Charles W. Baker

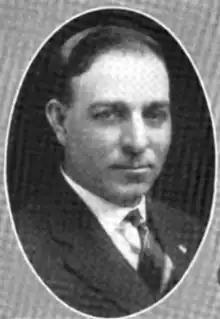

Baker was born in Monroe Center, Ogle County, Illinois. He owned a farm in Davis Junction, Illinois. He served as a township tax collector and road commissioner. Baker served on the Ogle County Board and was a Republican. He served in the Illinois House of Representatives from 1917 to 1926 and then served in the Illinois Senate from 1927 to 1956. Baker and his wife then moved to Rockford, Illinois. He fell and fractured his hip, at his home, on January 21, 1963; subsequently he became ill and later died at St. Anthony's Hospital in Rockford.